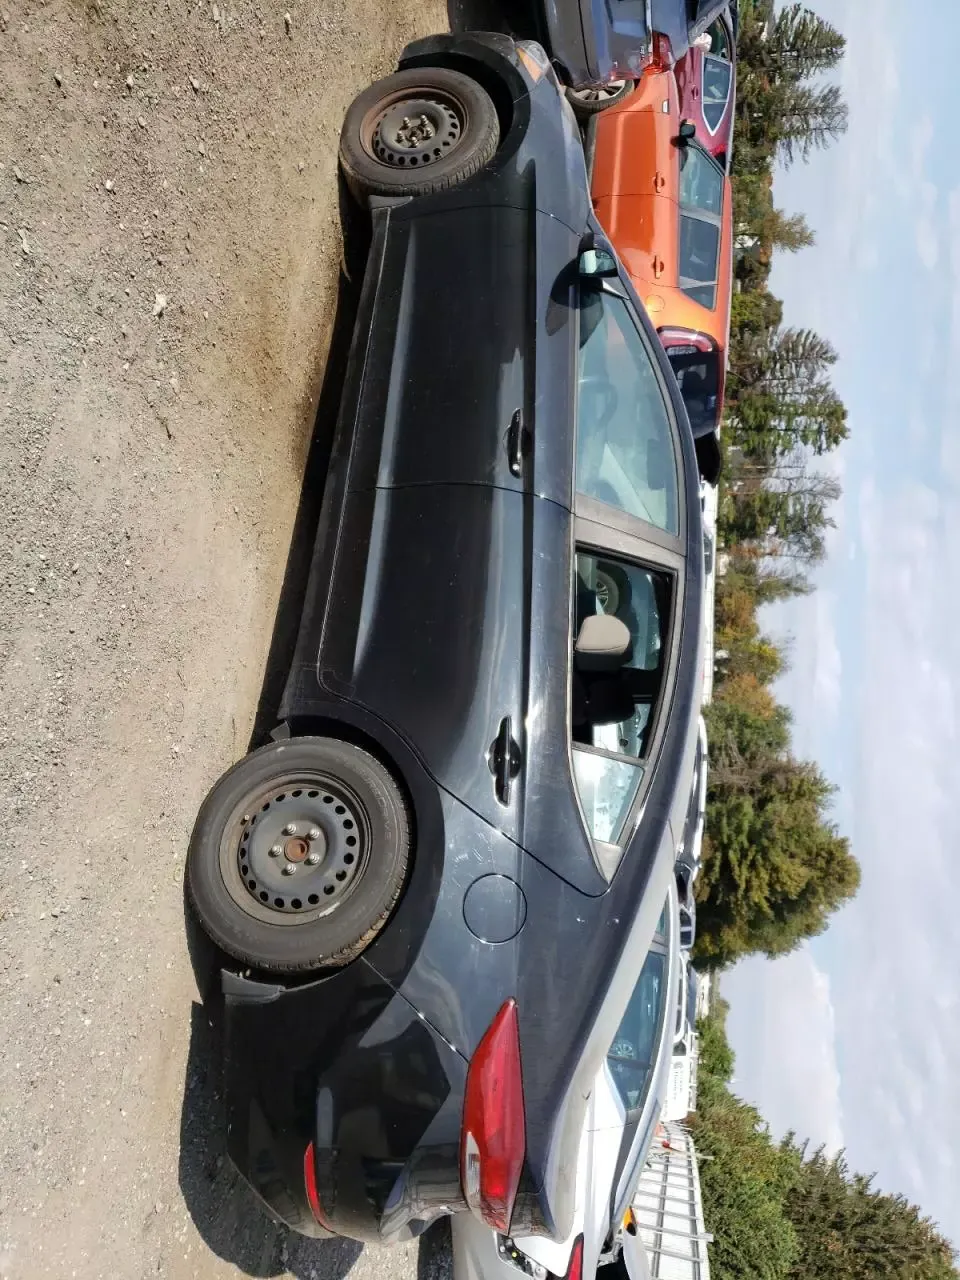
Aucun dommage détecté.
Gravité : aucun